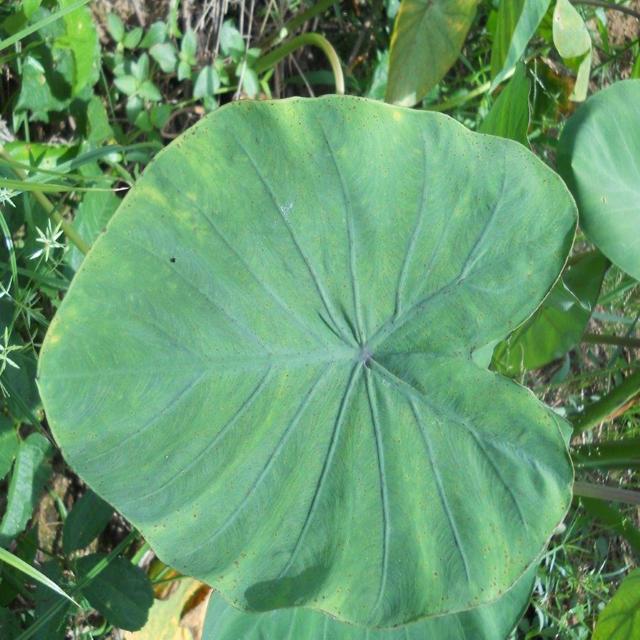
Label: Healthy